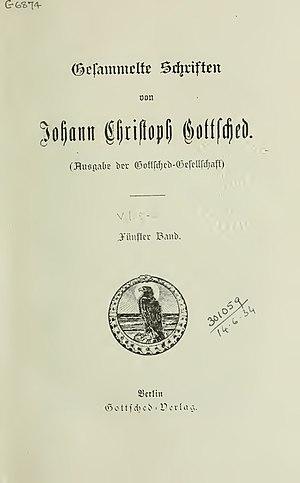
Johann Christoph Gottsched, né le 2 février 1700 à Judithen Kirch près de Königsberg et mort le 12 décembre 1766 à Leipzig, est un critique, grammairien et homme de lettres allemand.